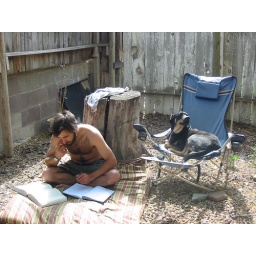
I thought people sat in chairs and dogs on dog beds, but I might be wrong.